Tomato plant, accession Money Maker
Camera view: bottom (45 deg); turntable rotation: 270 degrees
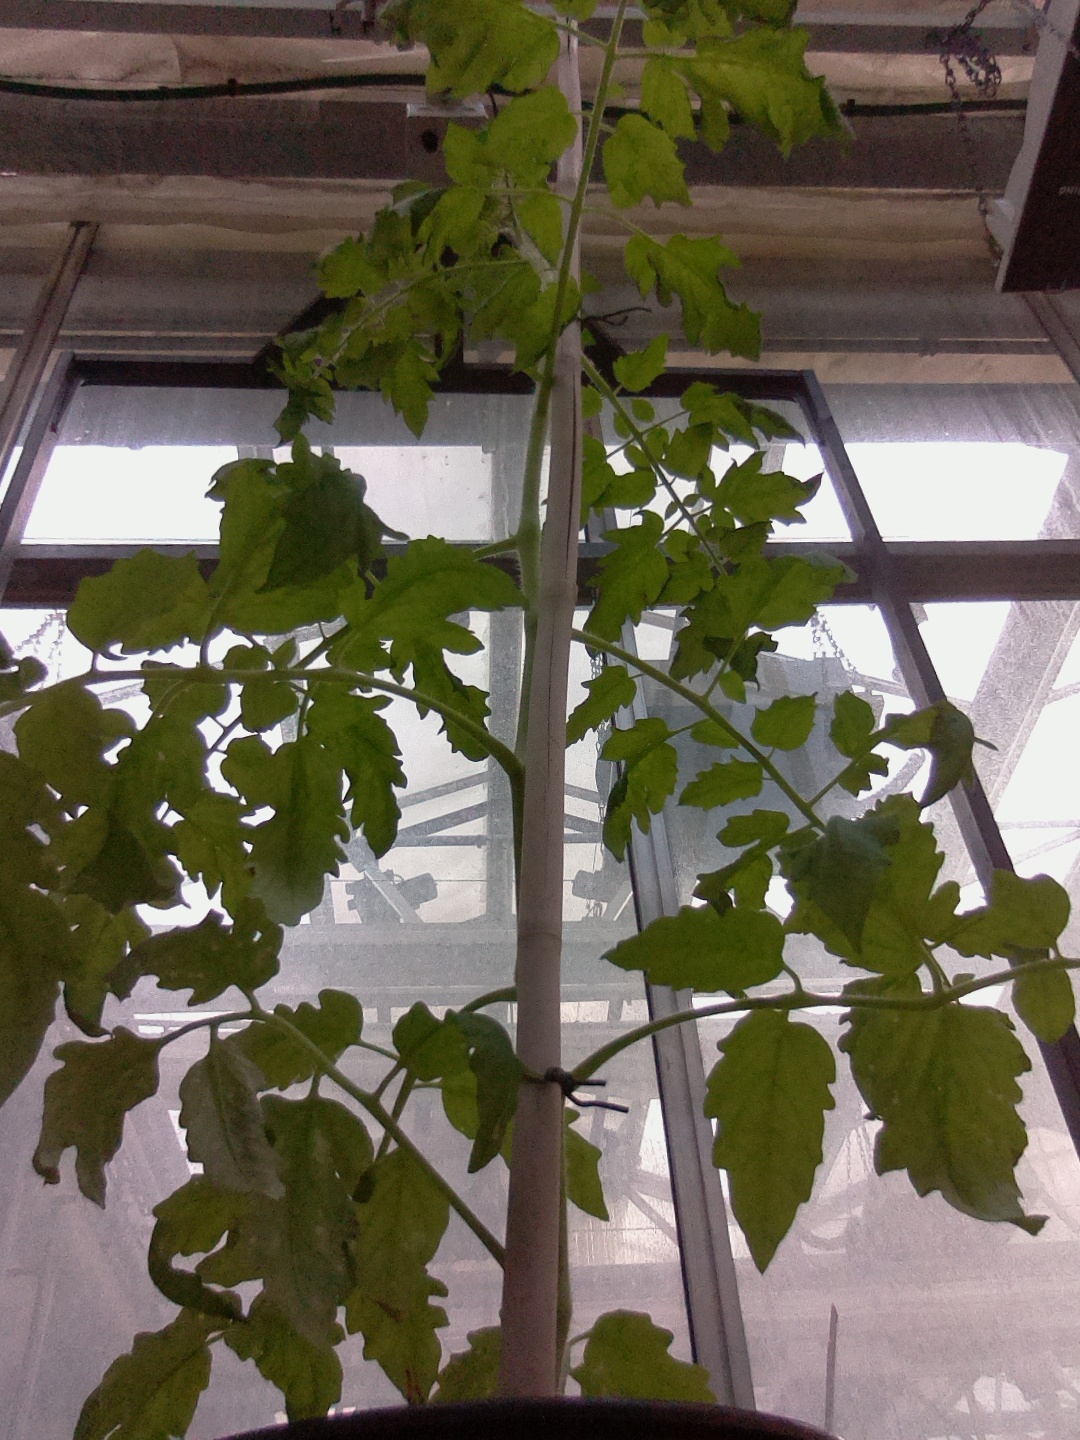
BBCH growth stage 60: First flowers open